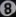
Number: 8